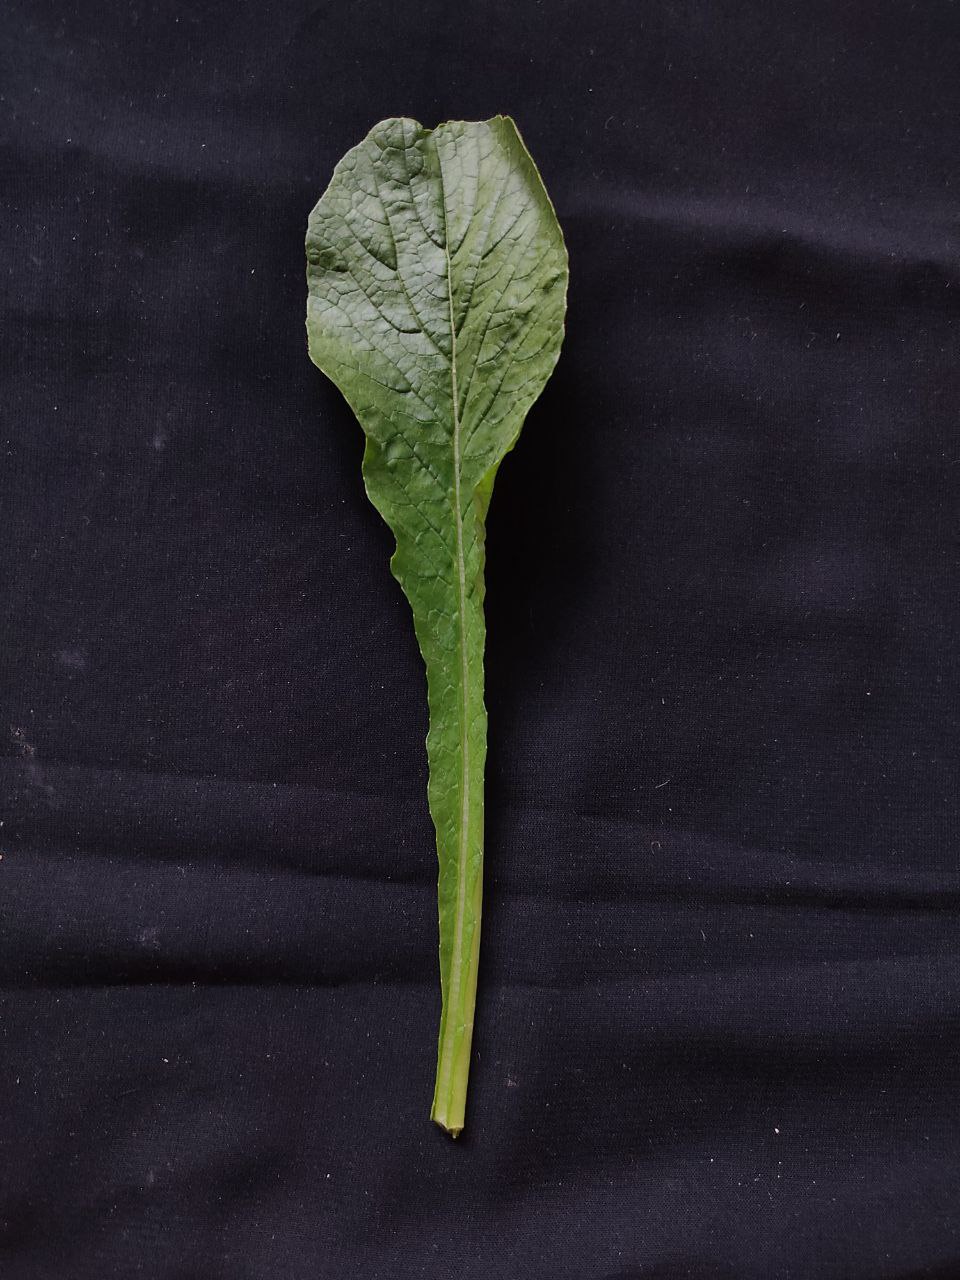
Label: Fresh leaf